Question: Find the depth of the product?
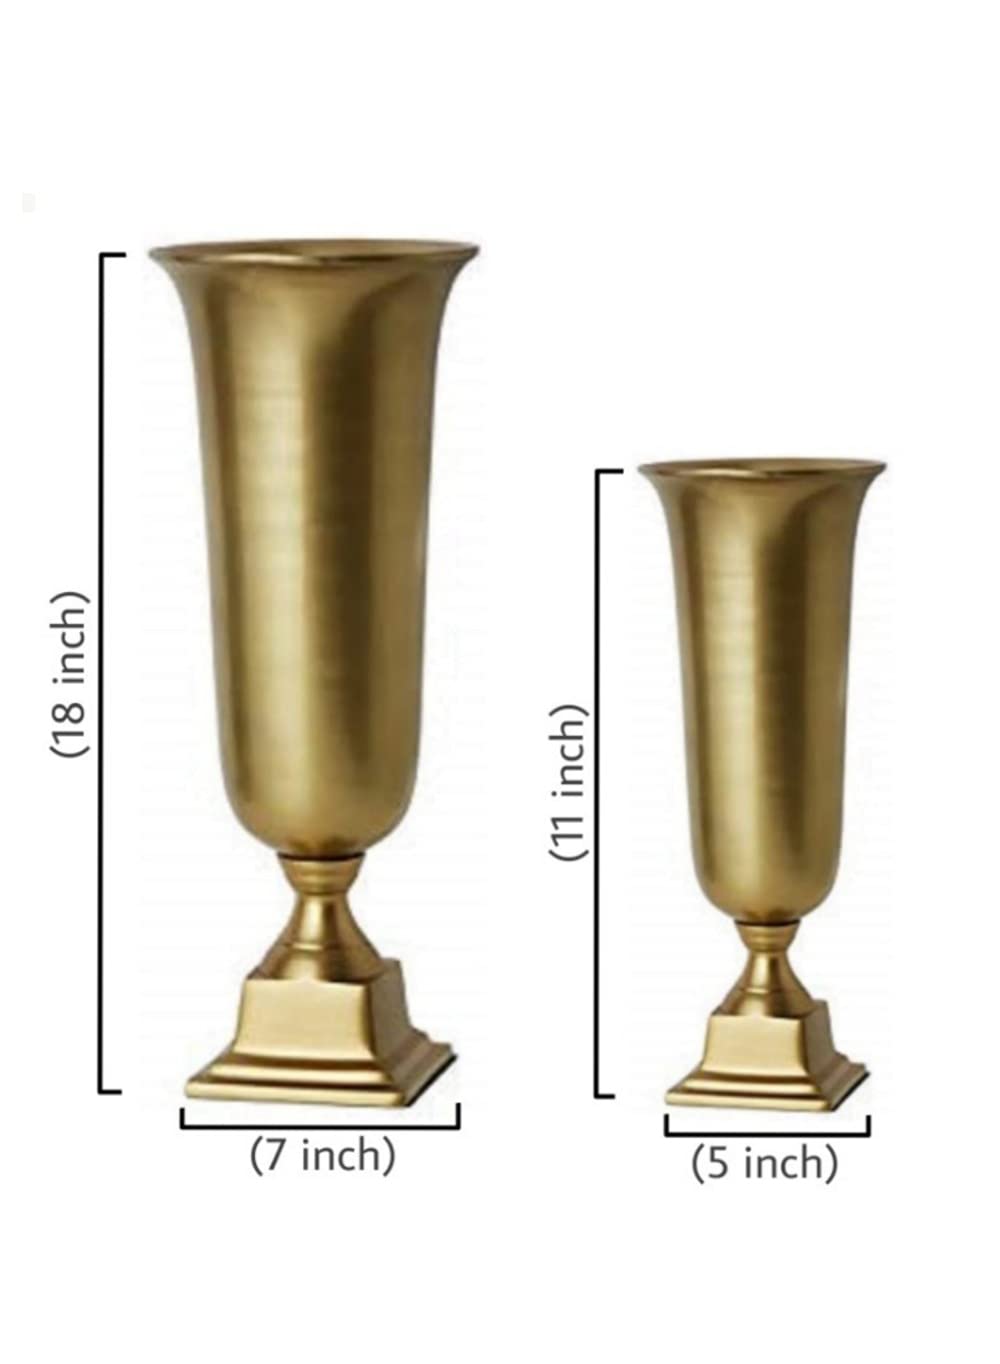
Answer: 7.0 inch